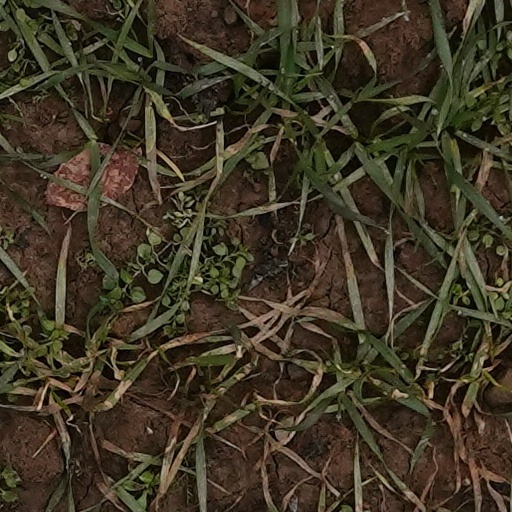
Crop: wheat